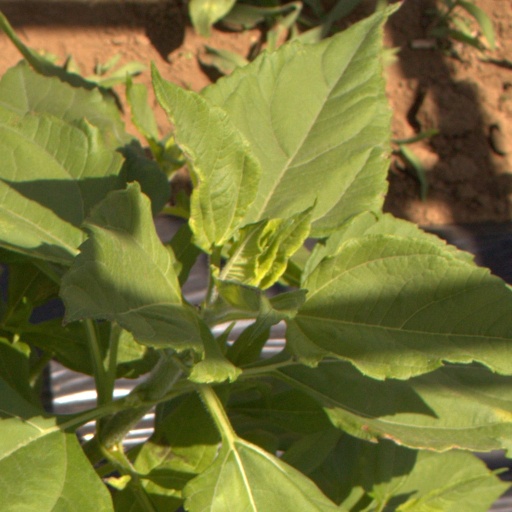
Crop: Jerusalem artichoke